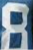
Number: 8